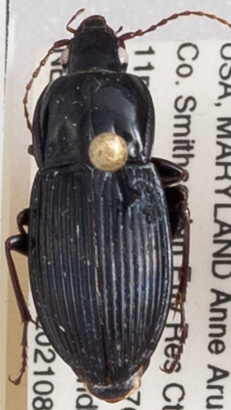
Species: Pterostichus (Abacidus) sp.
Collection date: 2021-08-19
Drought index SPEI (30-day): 0.77
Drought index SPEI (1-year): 1.064
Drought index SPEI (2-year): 1.69